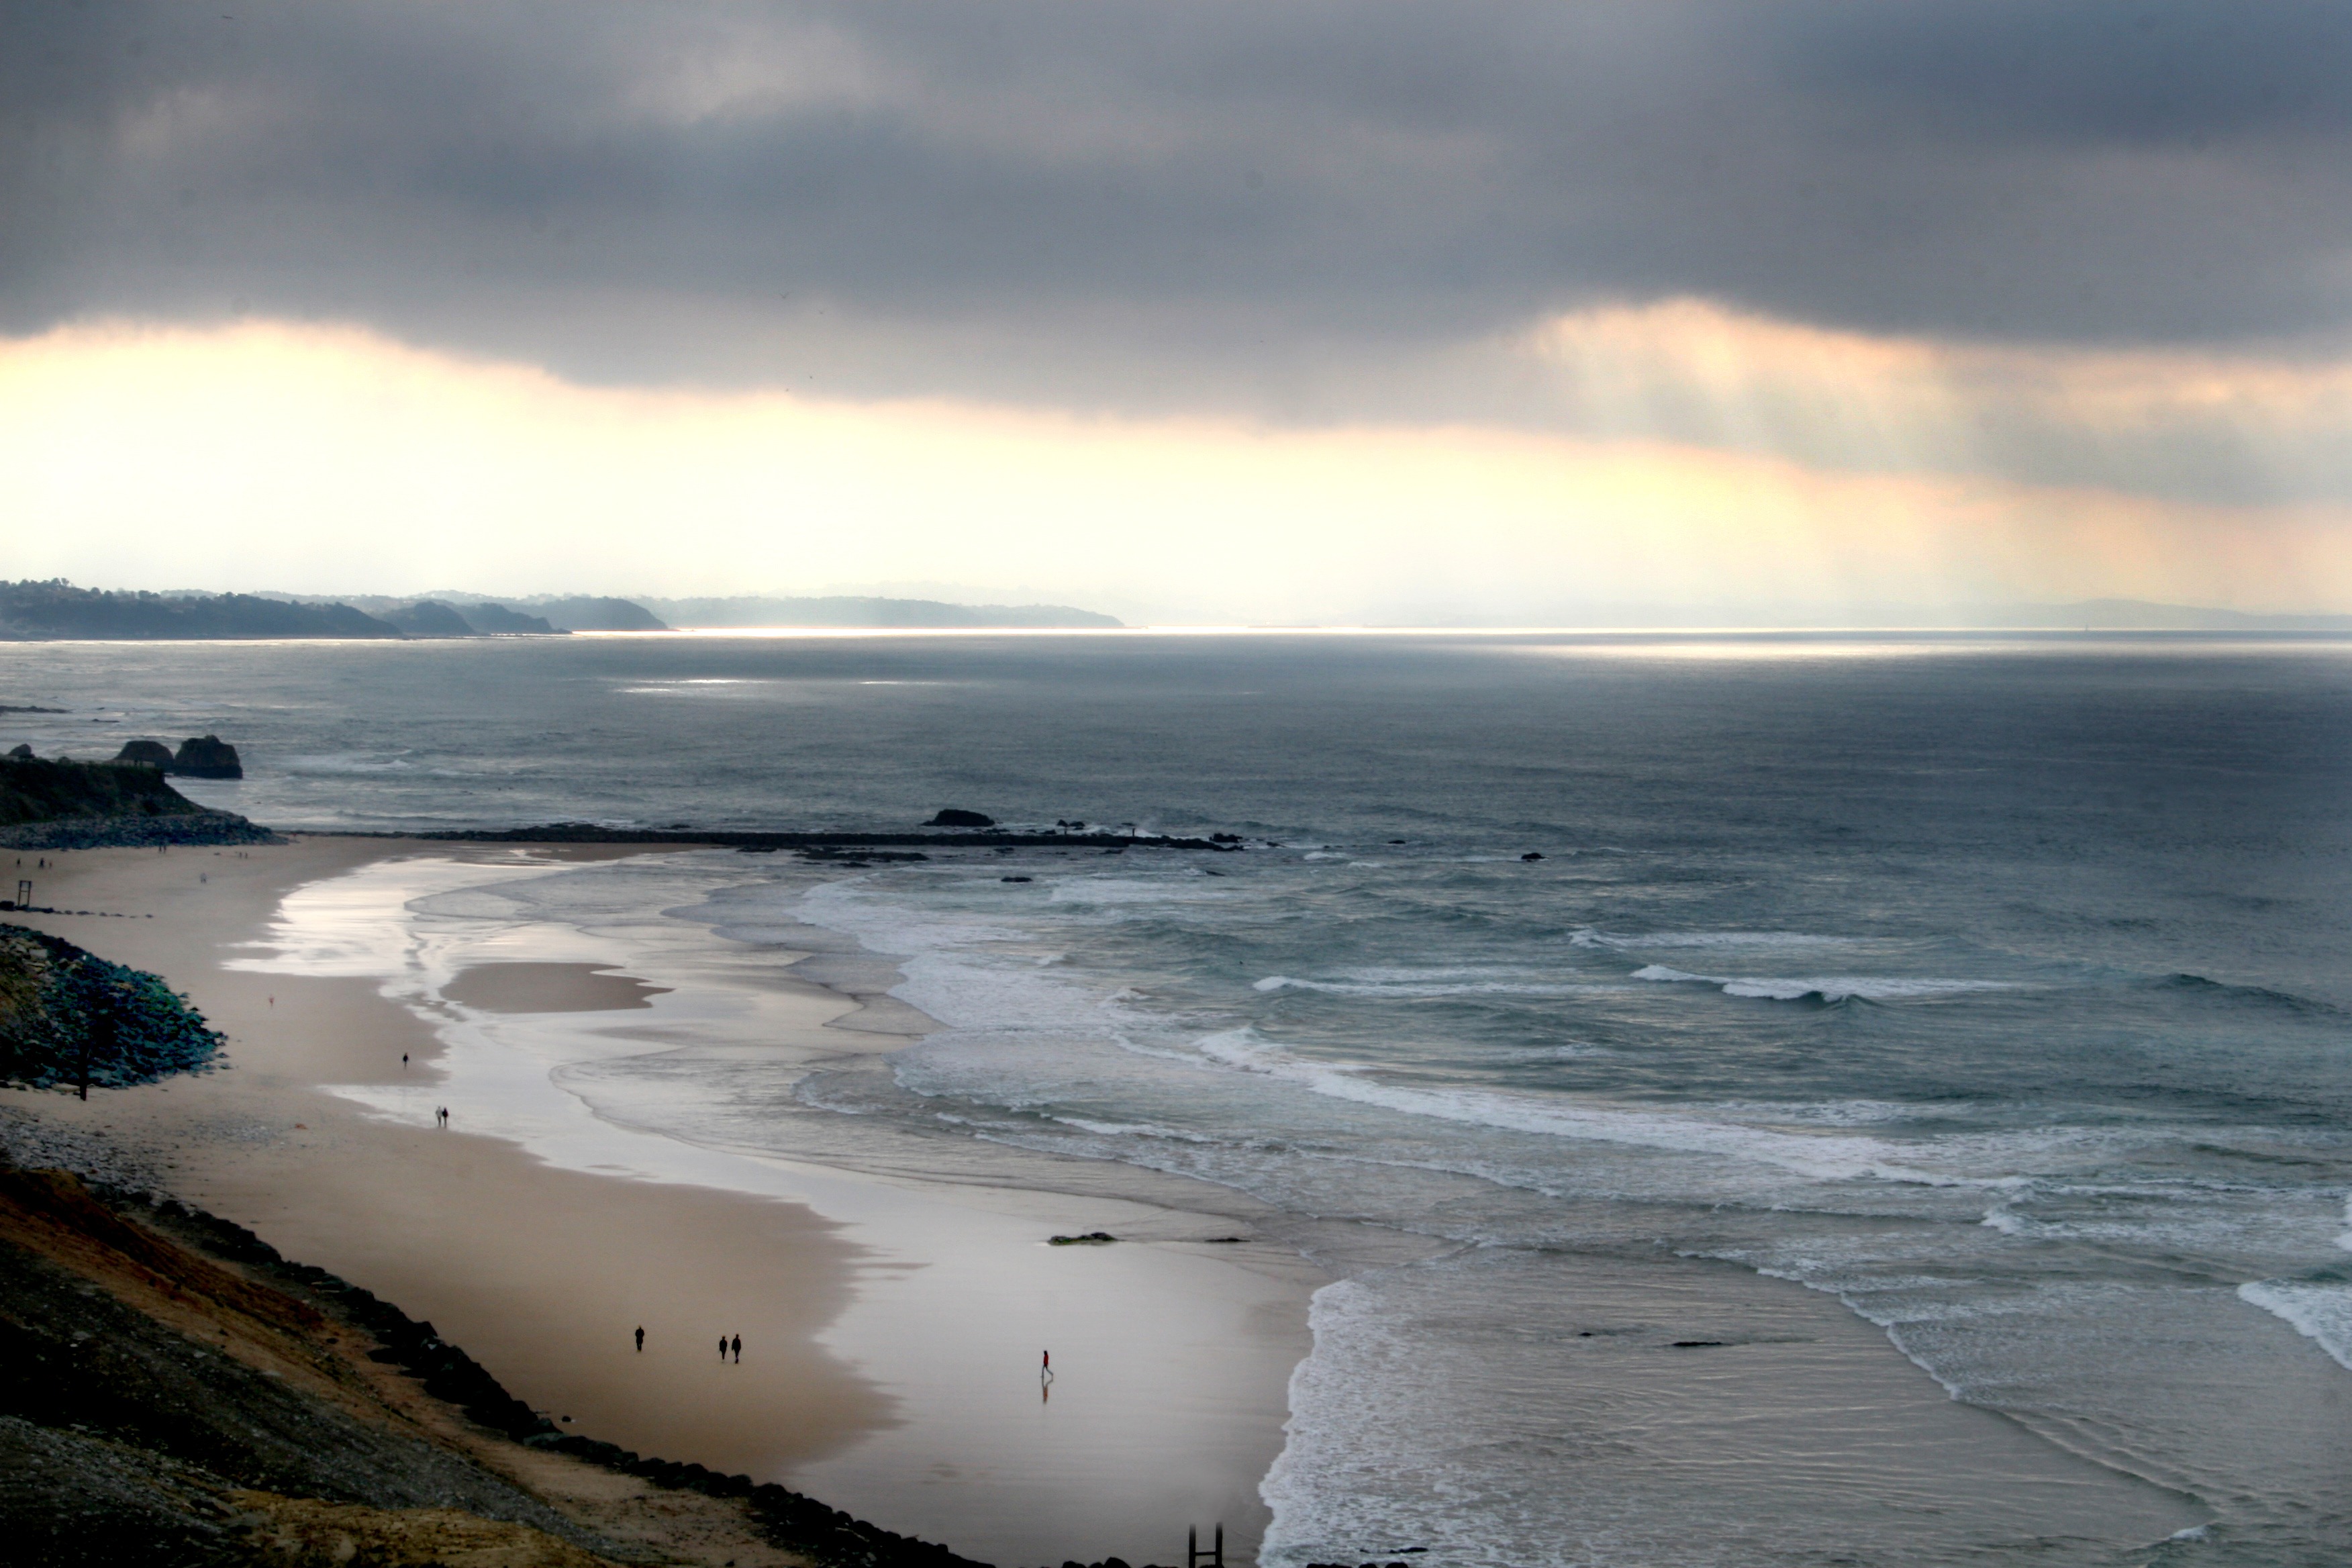
beach, landscape, sea, coast, water, ocean, horizon, cloud, sky, sunrise, sunlight, morning, shore, wave, dawn, tide, dusk, evening, inlet, reflection, calm, terrain, headland, loch, basque coast, wind wave, coastal and oceanic landforms